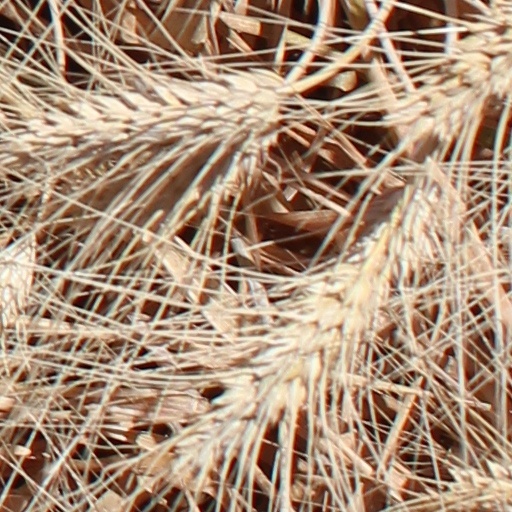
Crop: wheat